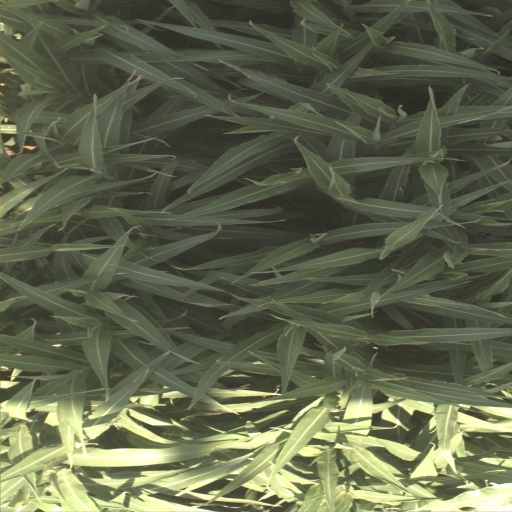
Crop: sorghum